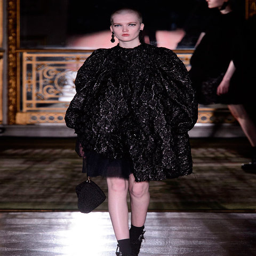
person in the show during event .